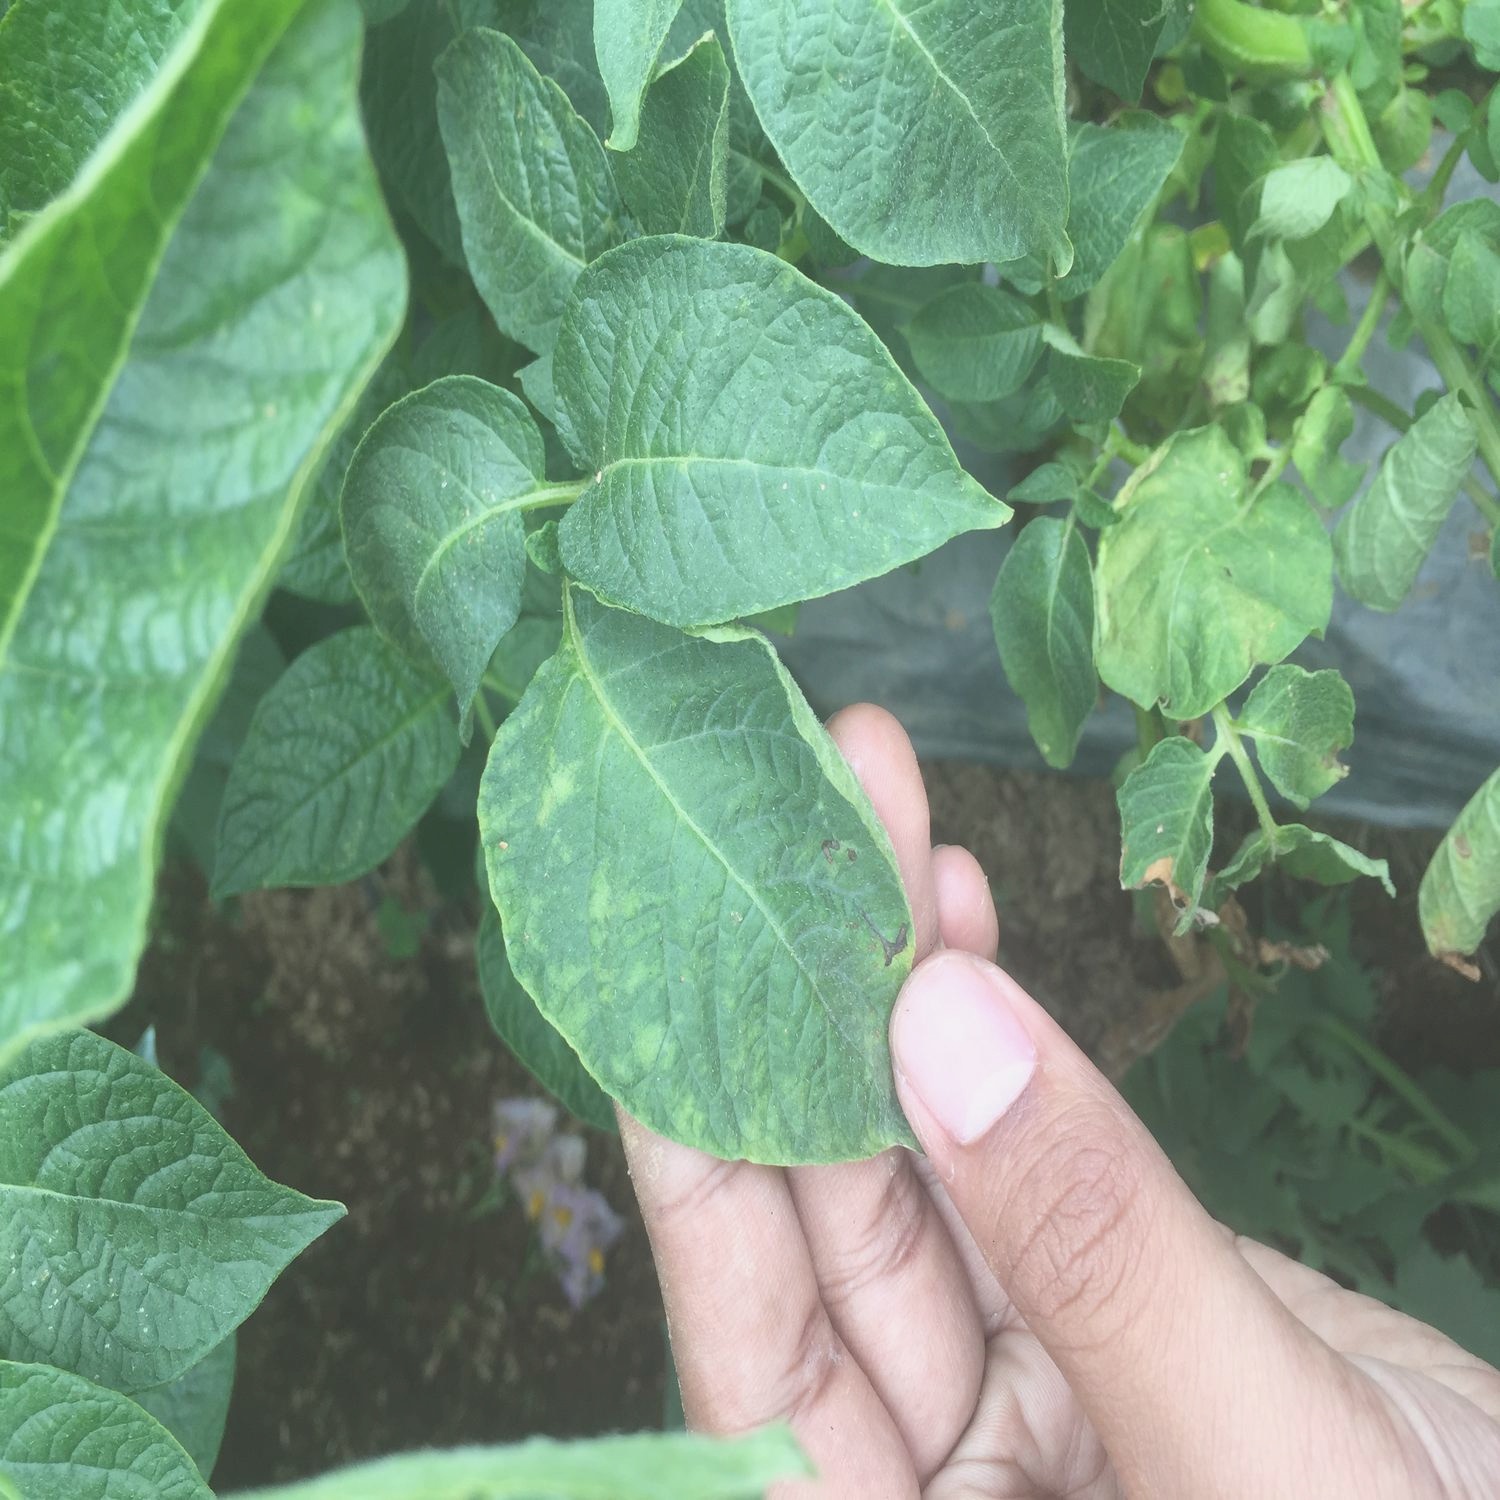
Etiqueta: Virus